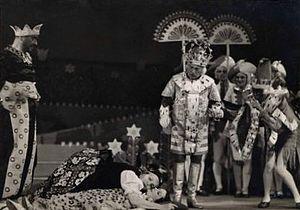
Lili Berky est une actrice hongroise et l'épouse de Gózon Gyula.